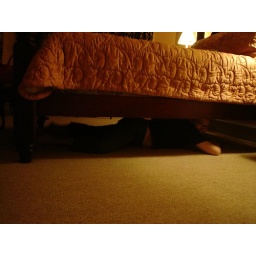
The Jones House Bed and Breakfast cute girl under the bed